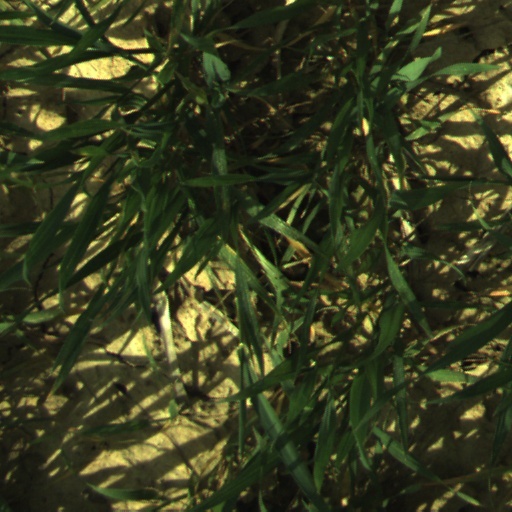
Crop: wheat